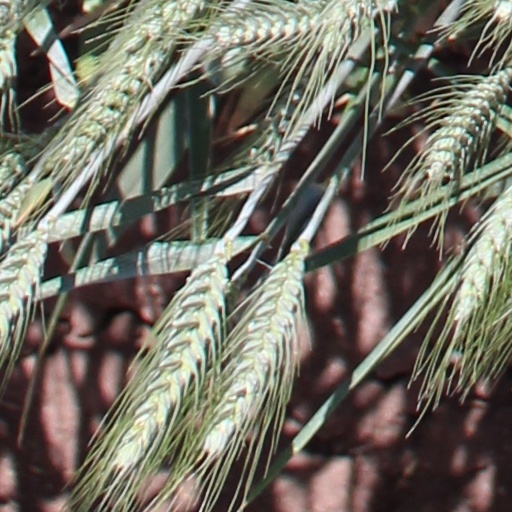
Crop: wheat